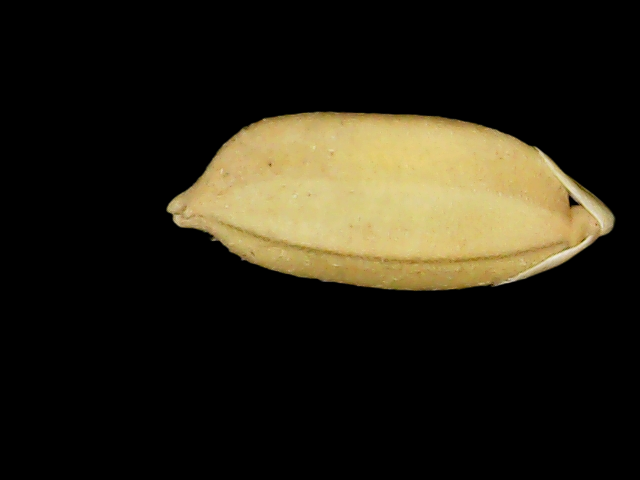
Rice variety: Binadhan08